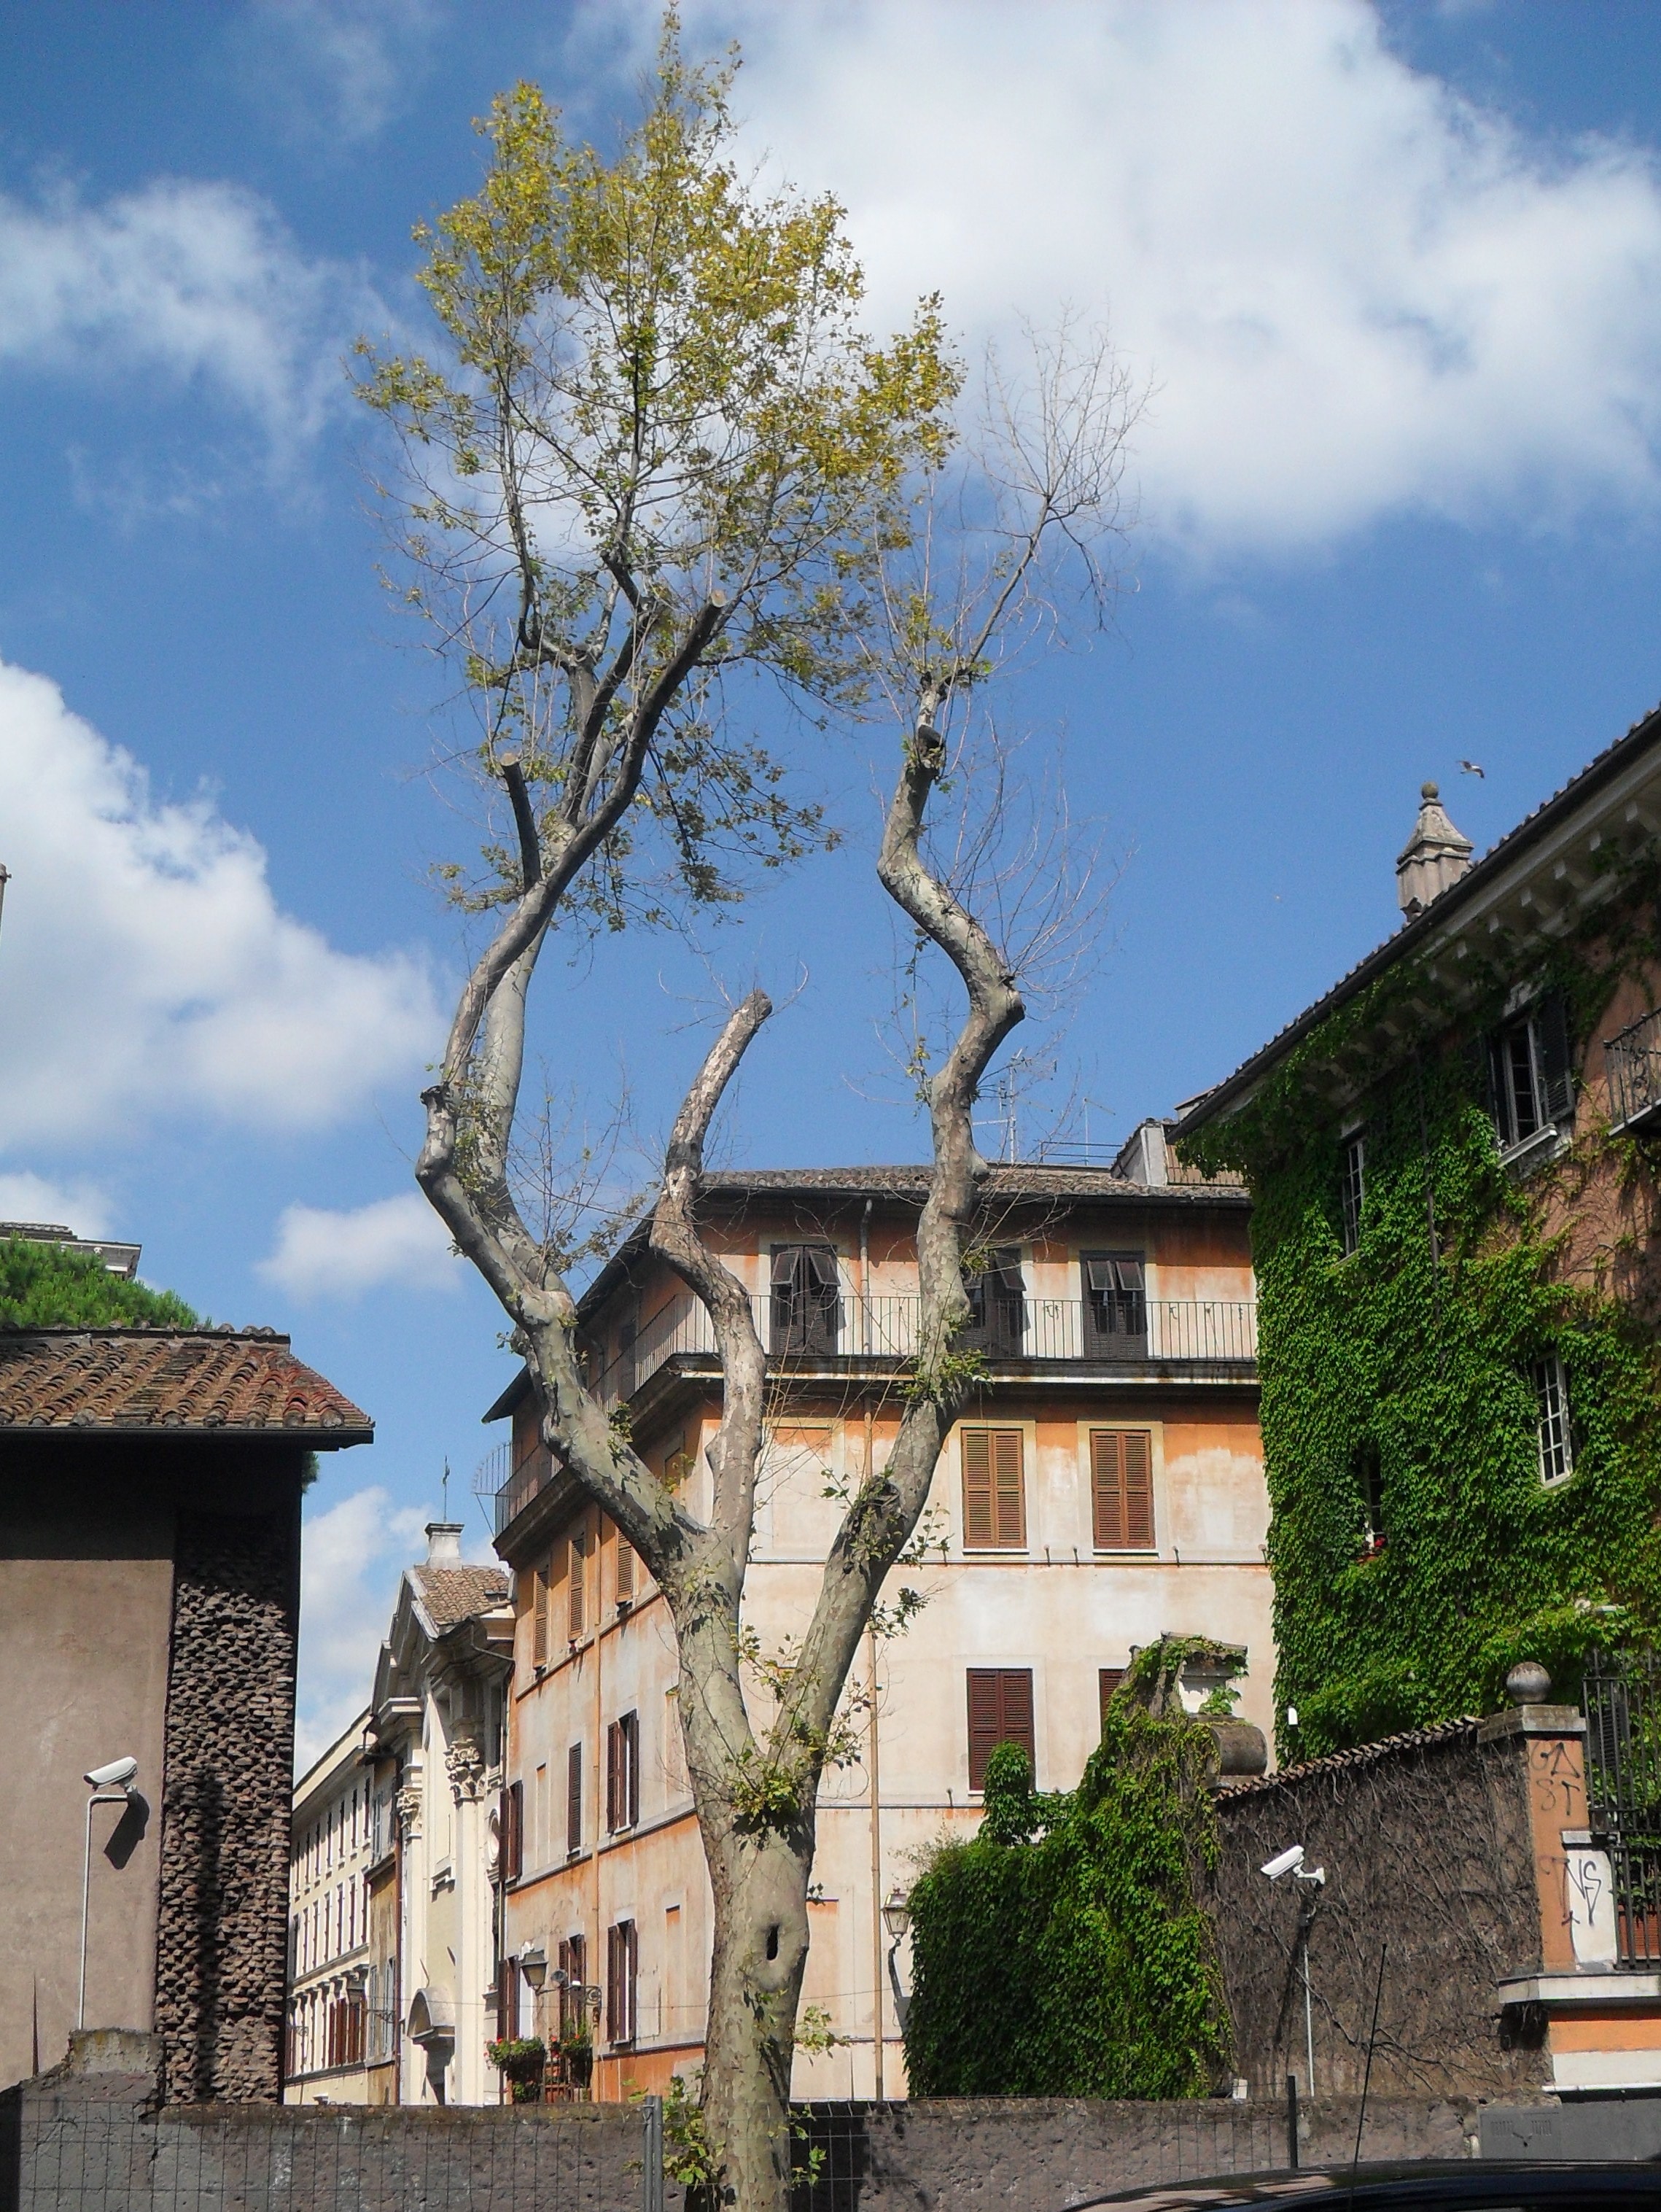
tree, silhouette, architecture, mansion, house, flower, town, building, home, urban, alone, vacation, village, facade, property, empty, lonely, branches, estate, neighbourhood, rural area, old tree, residential area, human settlement, woody plant